Zach Bonner

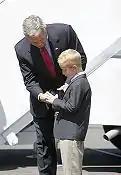
Bonner receives the President's Volunteer Service Award from President Bush

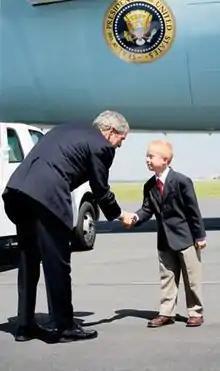
Bonner meets President Bush

In 2006, Zach received the Presidential Service Award from President George W. Bush. In the same year, he was honored with the Points of Light Award by Florida governor Jeb Bush for his volunteer service. Bonner has met George W. Bush and Bill Clinton. He has been featured on "Good Morning America" and in 2011 was named a hometown hero by "Reader's Digest".